Tunip

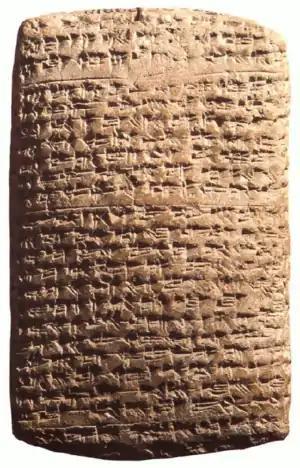
Amarna letter EA 161, Aziru to Pharaoh, title: "An Absence Explained".

Tunip (probably modern Tell 'Acharneh) was a city-state along the Orontes River in western Syria in the Late Bronze Age. It was large enough to be an urban center, but too small to be a dominant regional power. It was under the influence of various factions like the Mitanni, Egyptians, and Hittites.